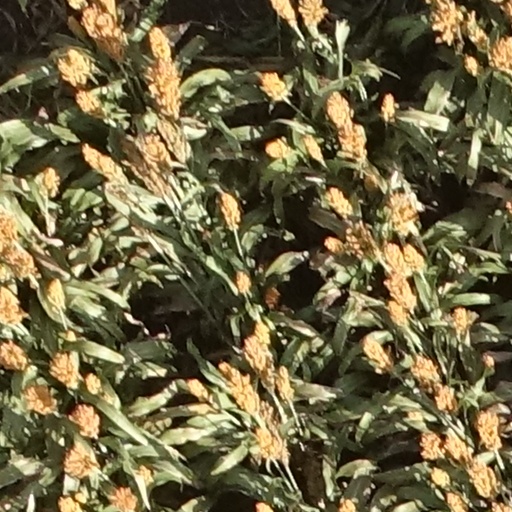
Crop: sorghum